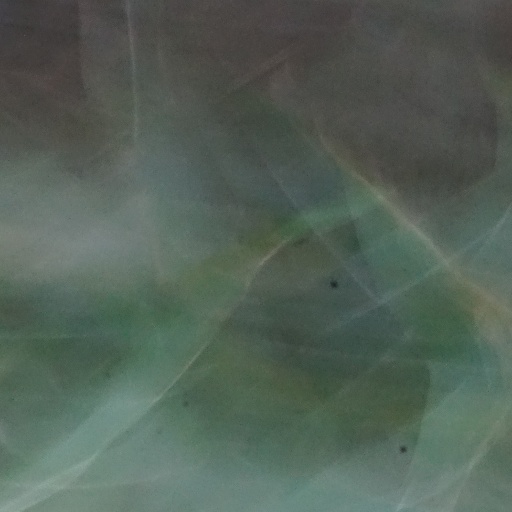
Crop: maize; corn